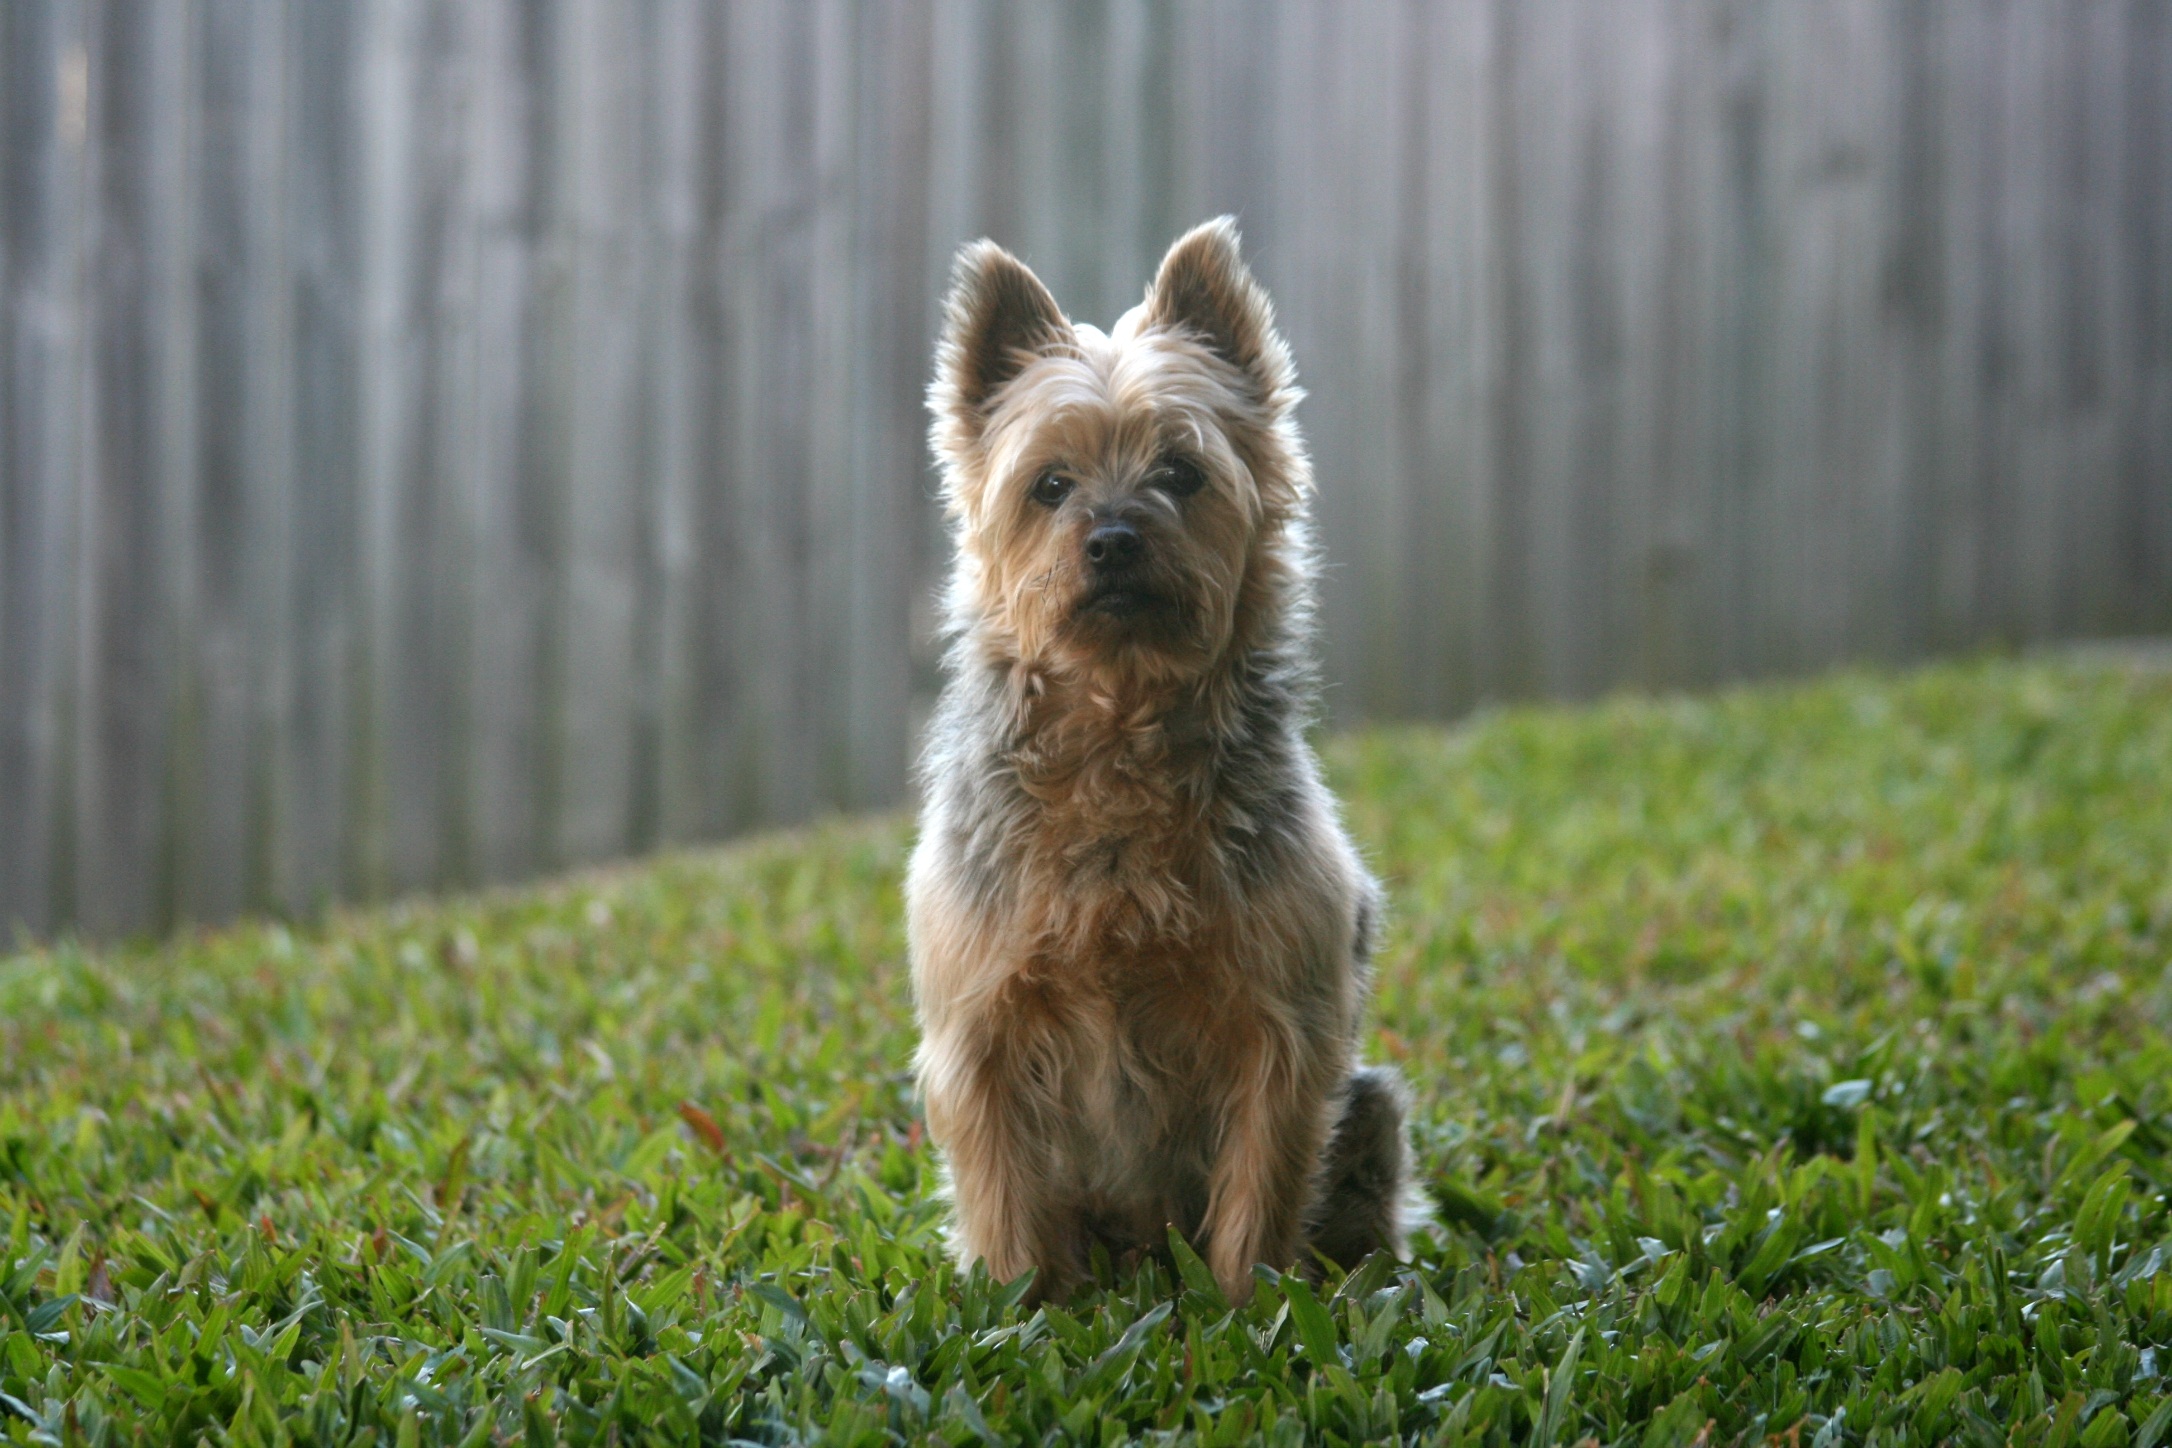
grass, outdoor, fence, dog, animal, canine, pet, small, backyard, brown, mammal, australian, vertebrate, domestic, dog breed, terrier, breed, silky, pedigree, cairn terrier, silky terrier, australian silky terrier, dog like mammal, carnivoran, australian terrier, west highland white terrier, glen of imaal terrier, norwich terrier, norfolk terrier, vulnerable native breeds